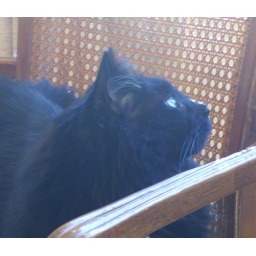
He was watching the birds flying around in the sun outside. Ever hopeful for spring!!!